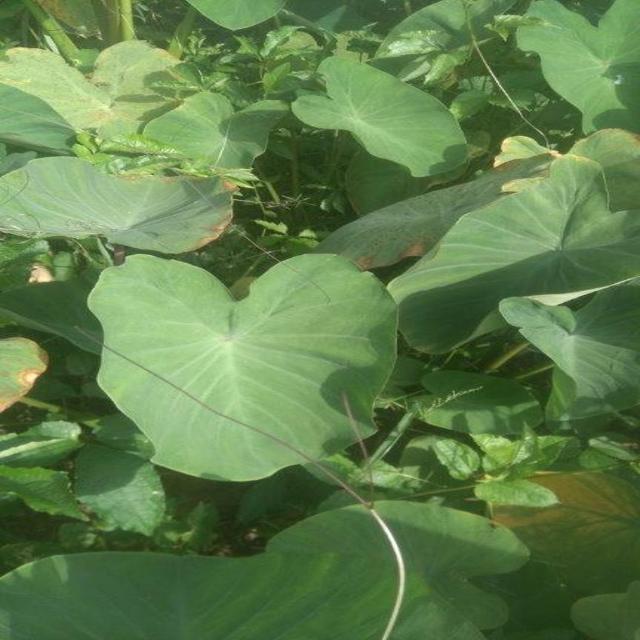
Label: Healthy